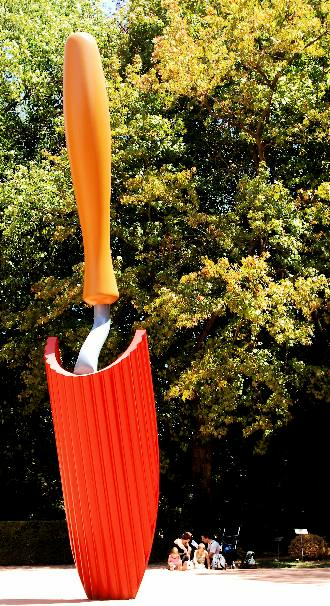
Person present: No